Edgar Jones (linebacker)

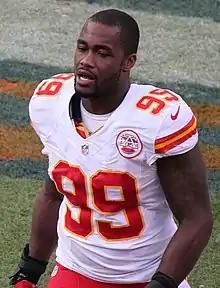
Jones in the 2012 NFL season

Edgar Devon Jones (born December 1, 1984) is an American former professional football player who was a linebacker in the National Football League (NFL). After playing college football for the Southeast Missouri State Redhawks, he was signed by the Baltimore Ravens as an undrafted free agent in 2007. He played for the Ravens for five seasons from 2007 to 2011. He also played for the Kansas City Chiefs and the Dallas Cowboys.